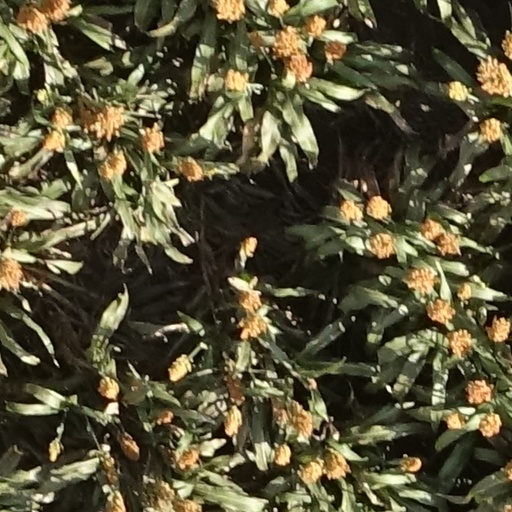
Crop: sorghum